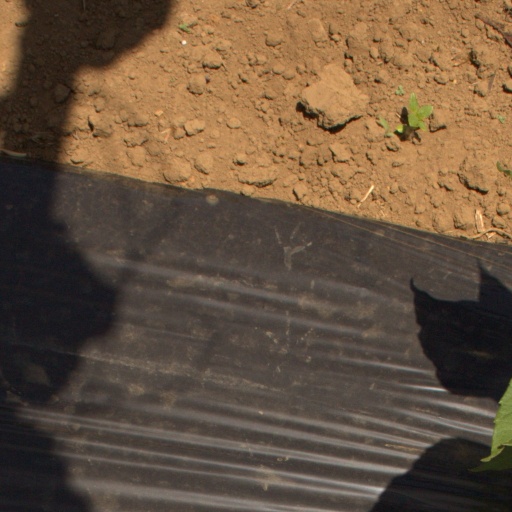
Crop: Jerusalem artichoke